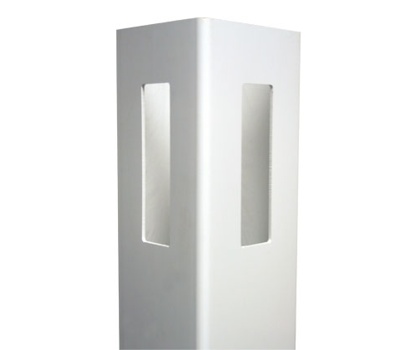
Sandstone Corner Post 5" x 5" x 8' For Vinyl Fences
This post is used on a vinyl fence. This is a 5" x 5" x 8' Sandstone Post. When ordering, take note that posts are buried about 2 feet into the ground-- this post would be suitable for a 6' fence. Long-lasting Impact modifiers for strength UV Light Resistant Self-Extinguishing Easy care & upkeep Posts must be cut down to lengths shorter than 8' to ship UPS. This post is cut to customer specifications, please note your desired length during checkout, which will reduce your shipping costs. Please speak with an American Vinyl Works representative. Posts 8' or shorter will be sent via UPS.
Brand: Kroy
Category: Hardware > Fencing & Barriers > Fence Posts & Rails > Rails